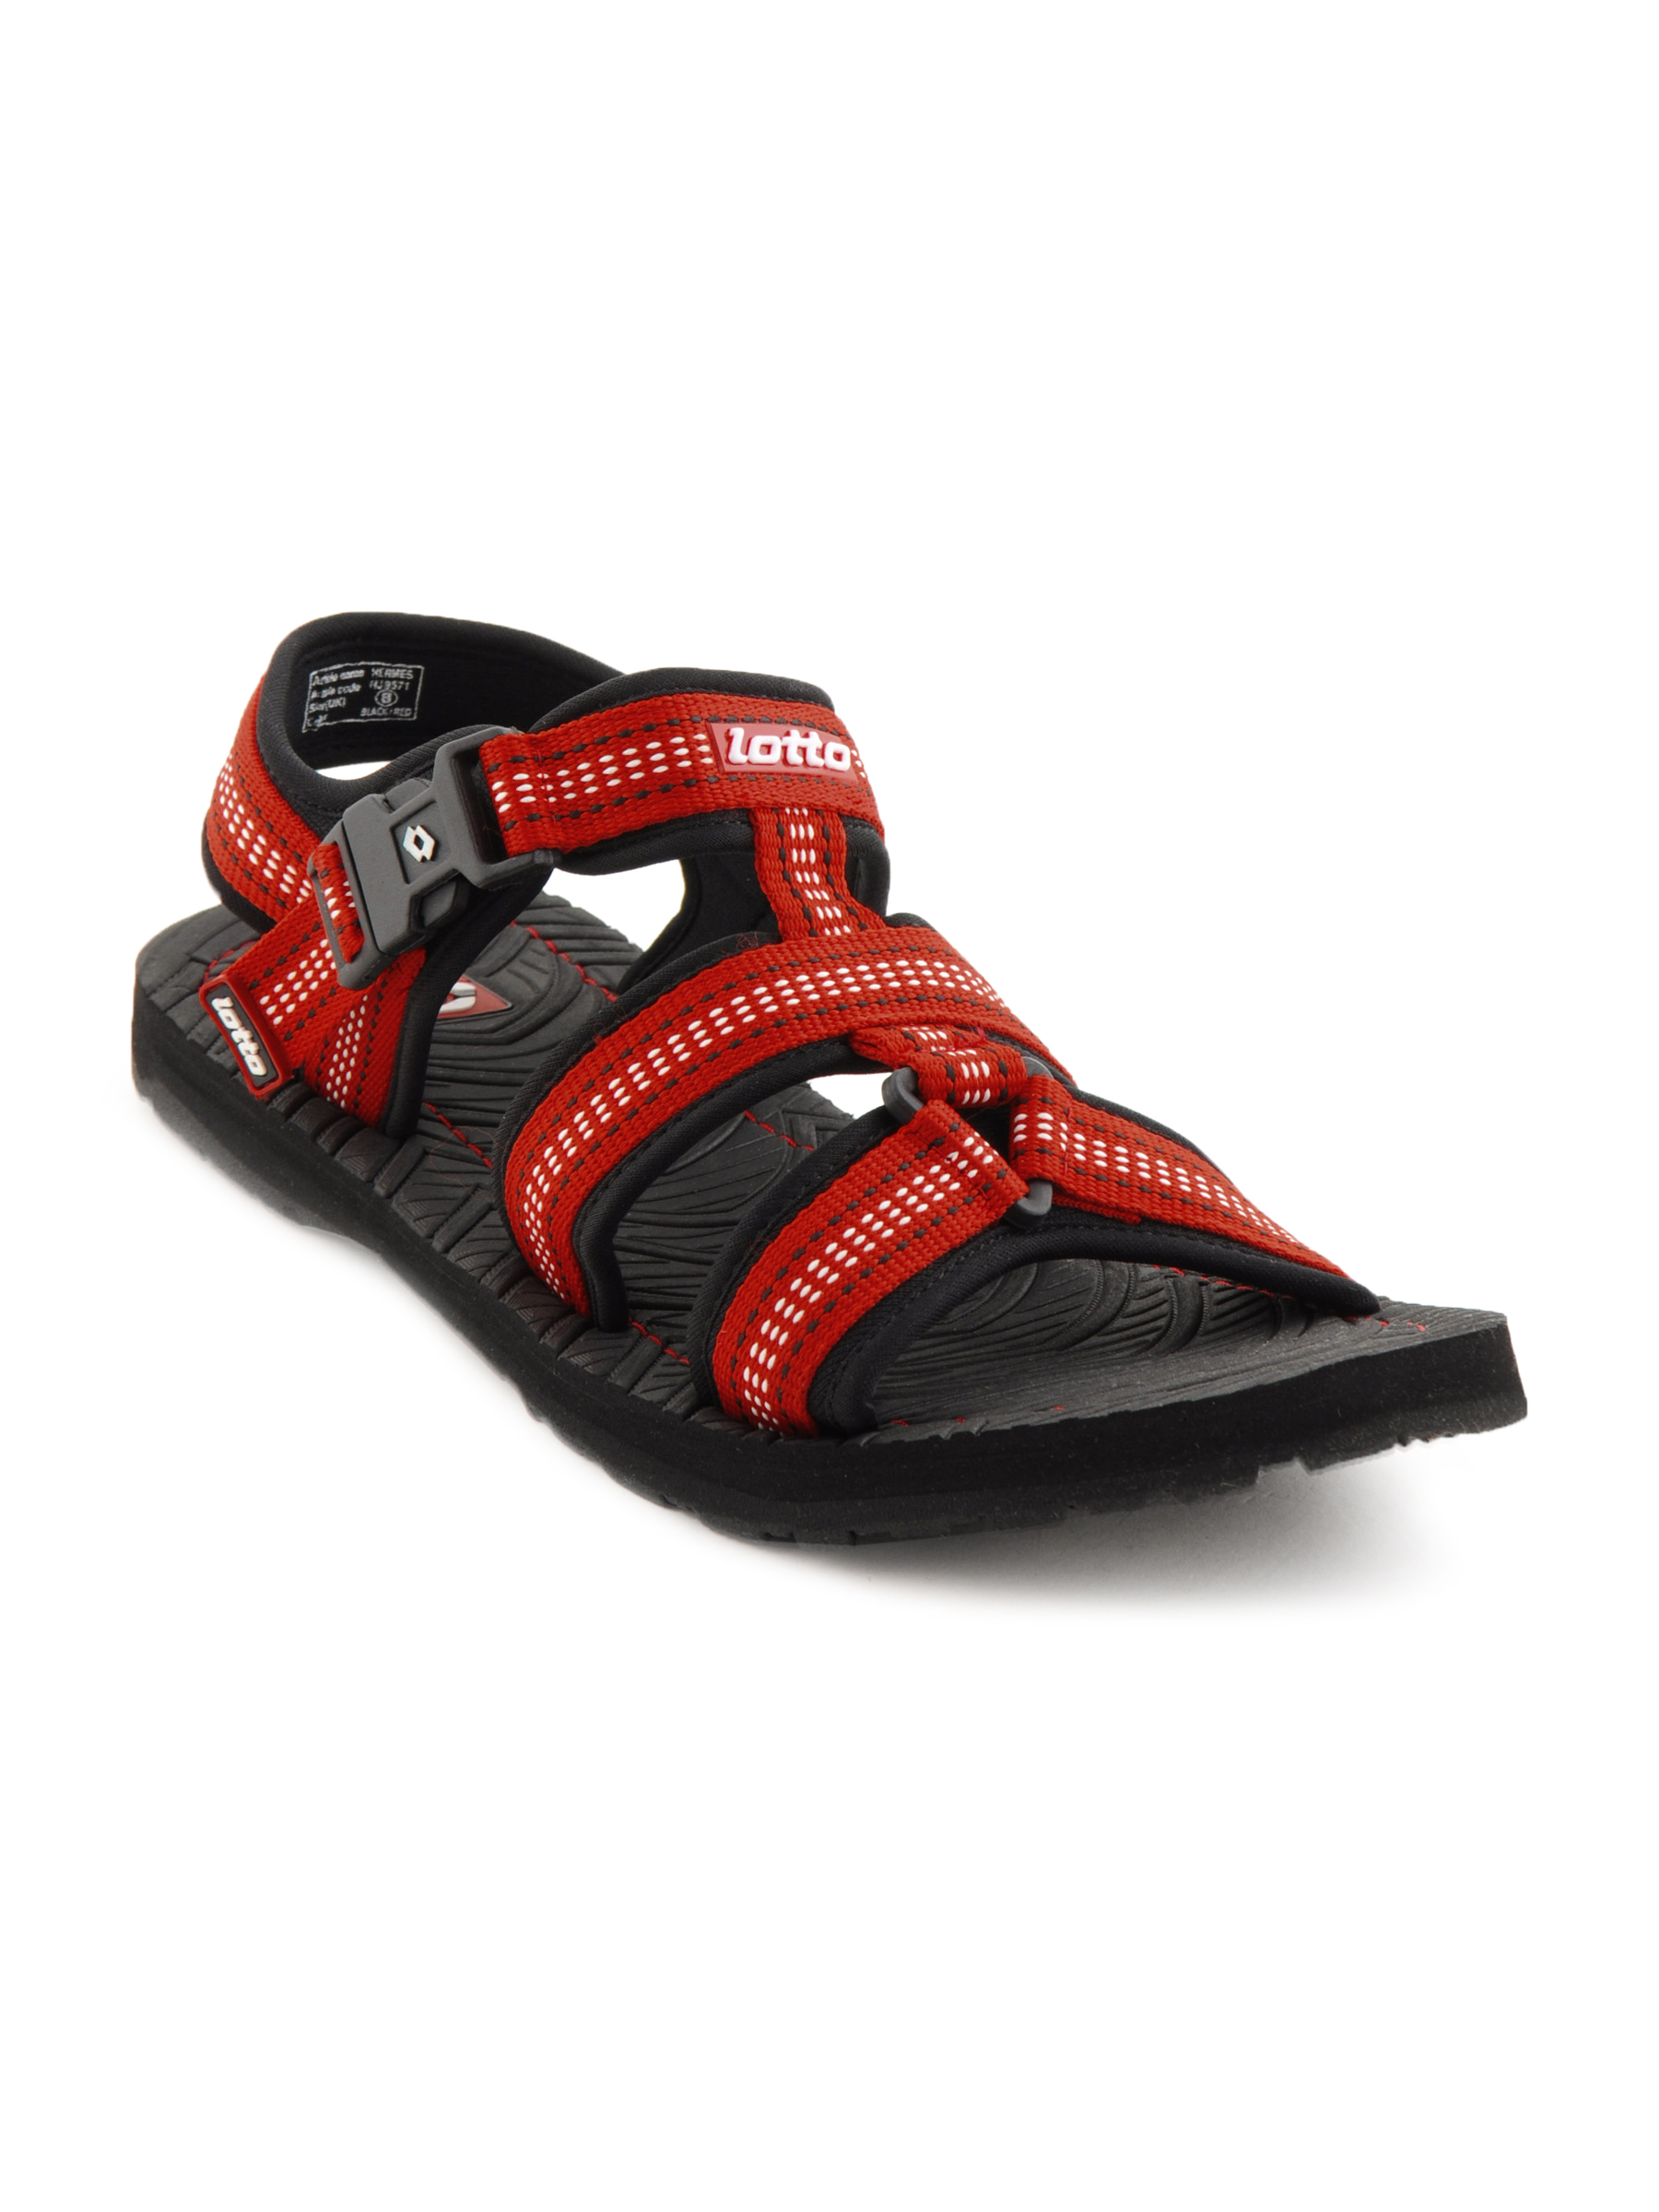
Lotto Men Hermes Black Sandals
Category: Footwear / Sandal / Sandals
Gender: Men
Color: Black
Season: Summer 2011
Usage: Casual